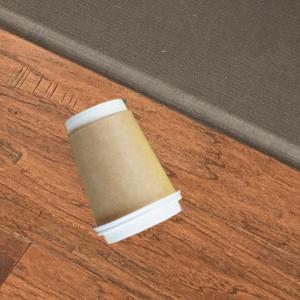
Label: cups